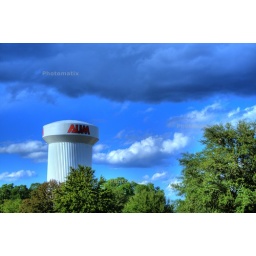
AUM water tower in Montgomery, Alabama. This is my fourth attempt at HDR. Digital Canon Rebel XT.